Nankai University

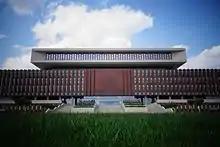
Nankai University Library (Central Library)

Nankai University is ranked among the top 10 universities in China, with exceptions in 2017 and 2018. In the ranking of top 50 universities in China published by Renmin University of China in June 2011, it was ranked 10th. In the Netbig ranking of 2011 it was ranked 10th as well. In the QS World University Rankings of 2013 it was ranked 62nd among Asian universities, and 11th in China. In the Chinese first-class university ranking of 2012 by Wu Shulian of China Management Academy, it was placed 8th. In the CWTS Leiden Ranking 2013, it was ranked 53rd among world universities, and 1st in China.